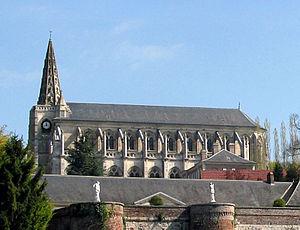
L'église.
L'église Saint-Jean-Baptiste est une église catholique située à Long, dans le département de la Somme, dans la basse vallée de la Somme. en France.
Cet article recense les monuments historiques de la Somme, en France.
Long est une commune française située dans le département de la Somme, en région Hauts-de-France.